Jarosław Gowin

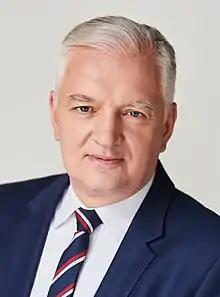
Official portrait, 2017

Jarosław Adam Gowin (born 4 December 1961) is a Polish conservative politician and editor. Gowin served as Minister of Justice in the cabinet of Prime Minister Donald Tusk between 2011 and 2013, and as Minister of Science and Higher Education in the cabinet of Mateusz Morawiecki between 2015 and 2020, Minister of Economic Development, Labour and Technology and Deputy Prime Minister from October 2020 until his dismissal in August 2021.